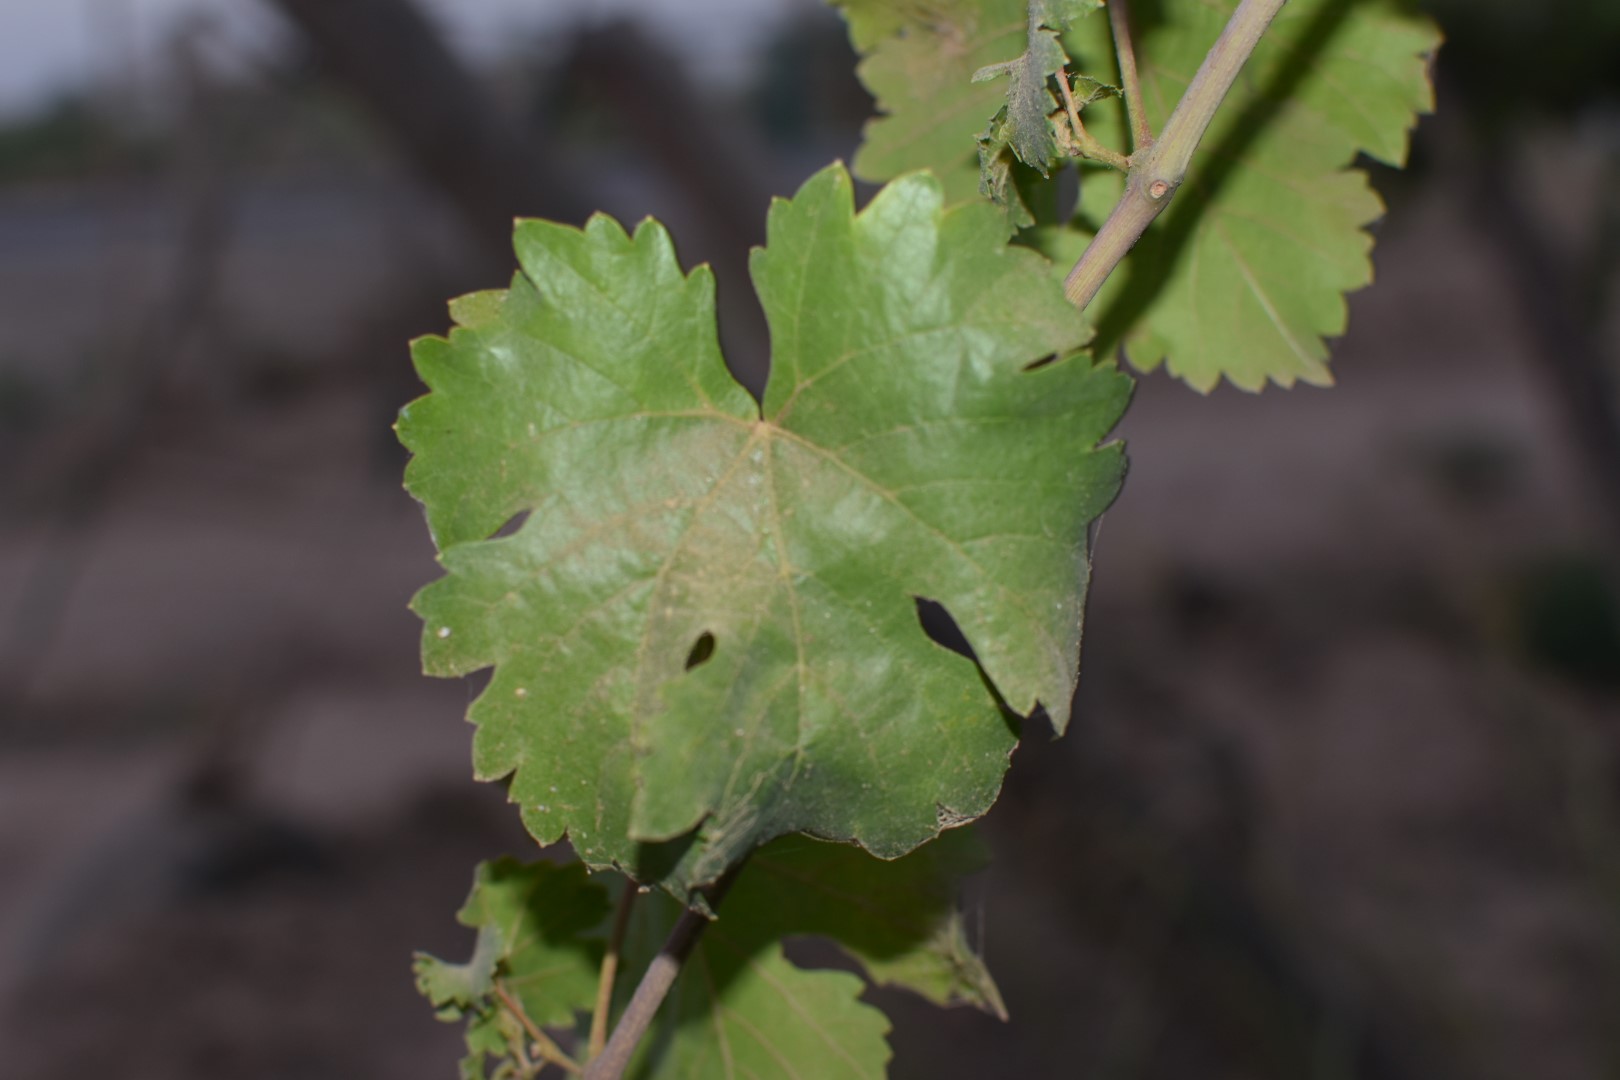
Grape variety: Aswud Balad